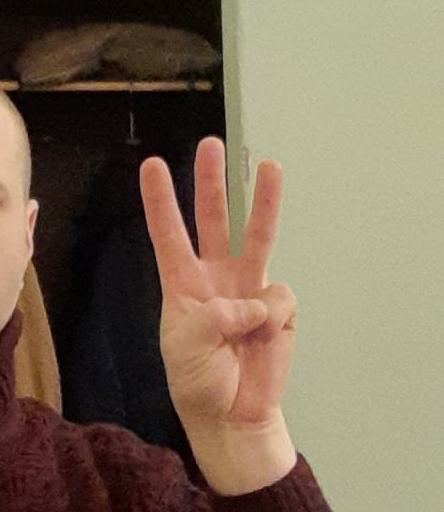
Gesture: three